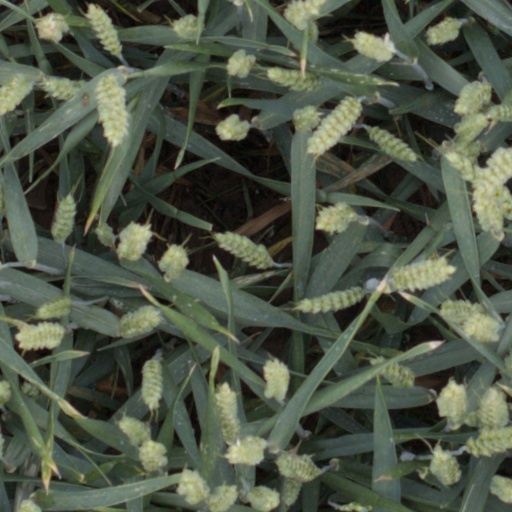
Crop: wheat